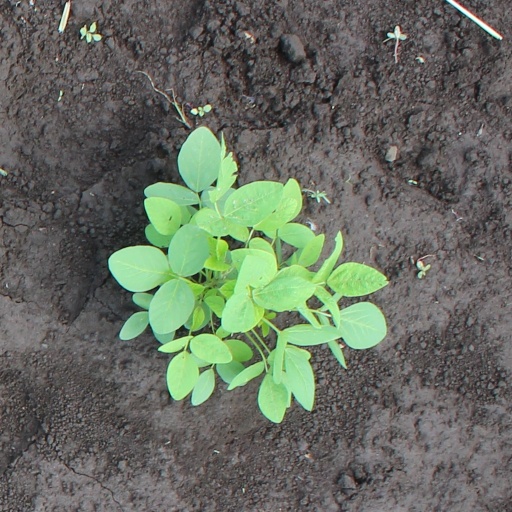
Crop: soybean